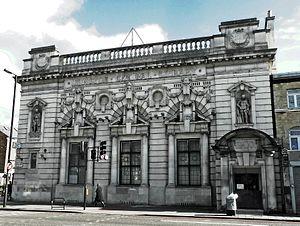
Islington est un quartier du Grand Londres, en Angleterre qui fait partie du borough d'Islington.